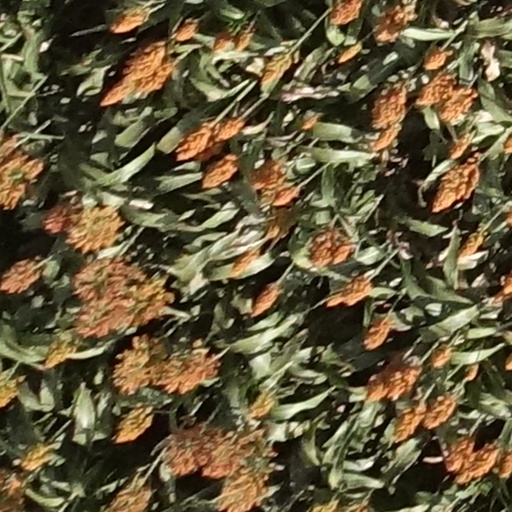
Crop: sorghum